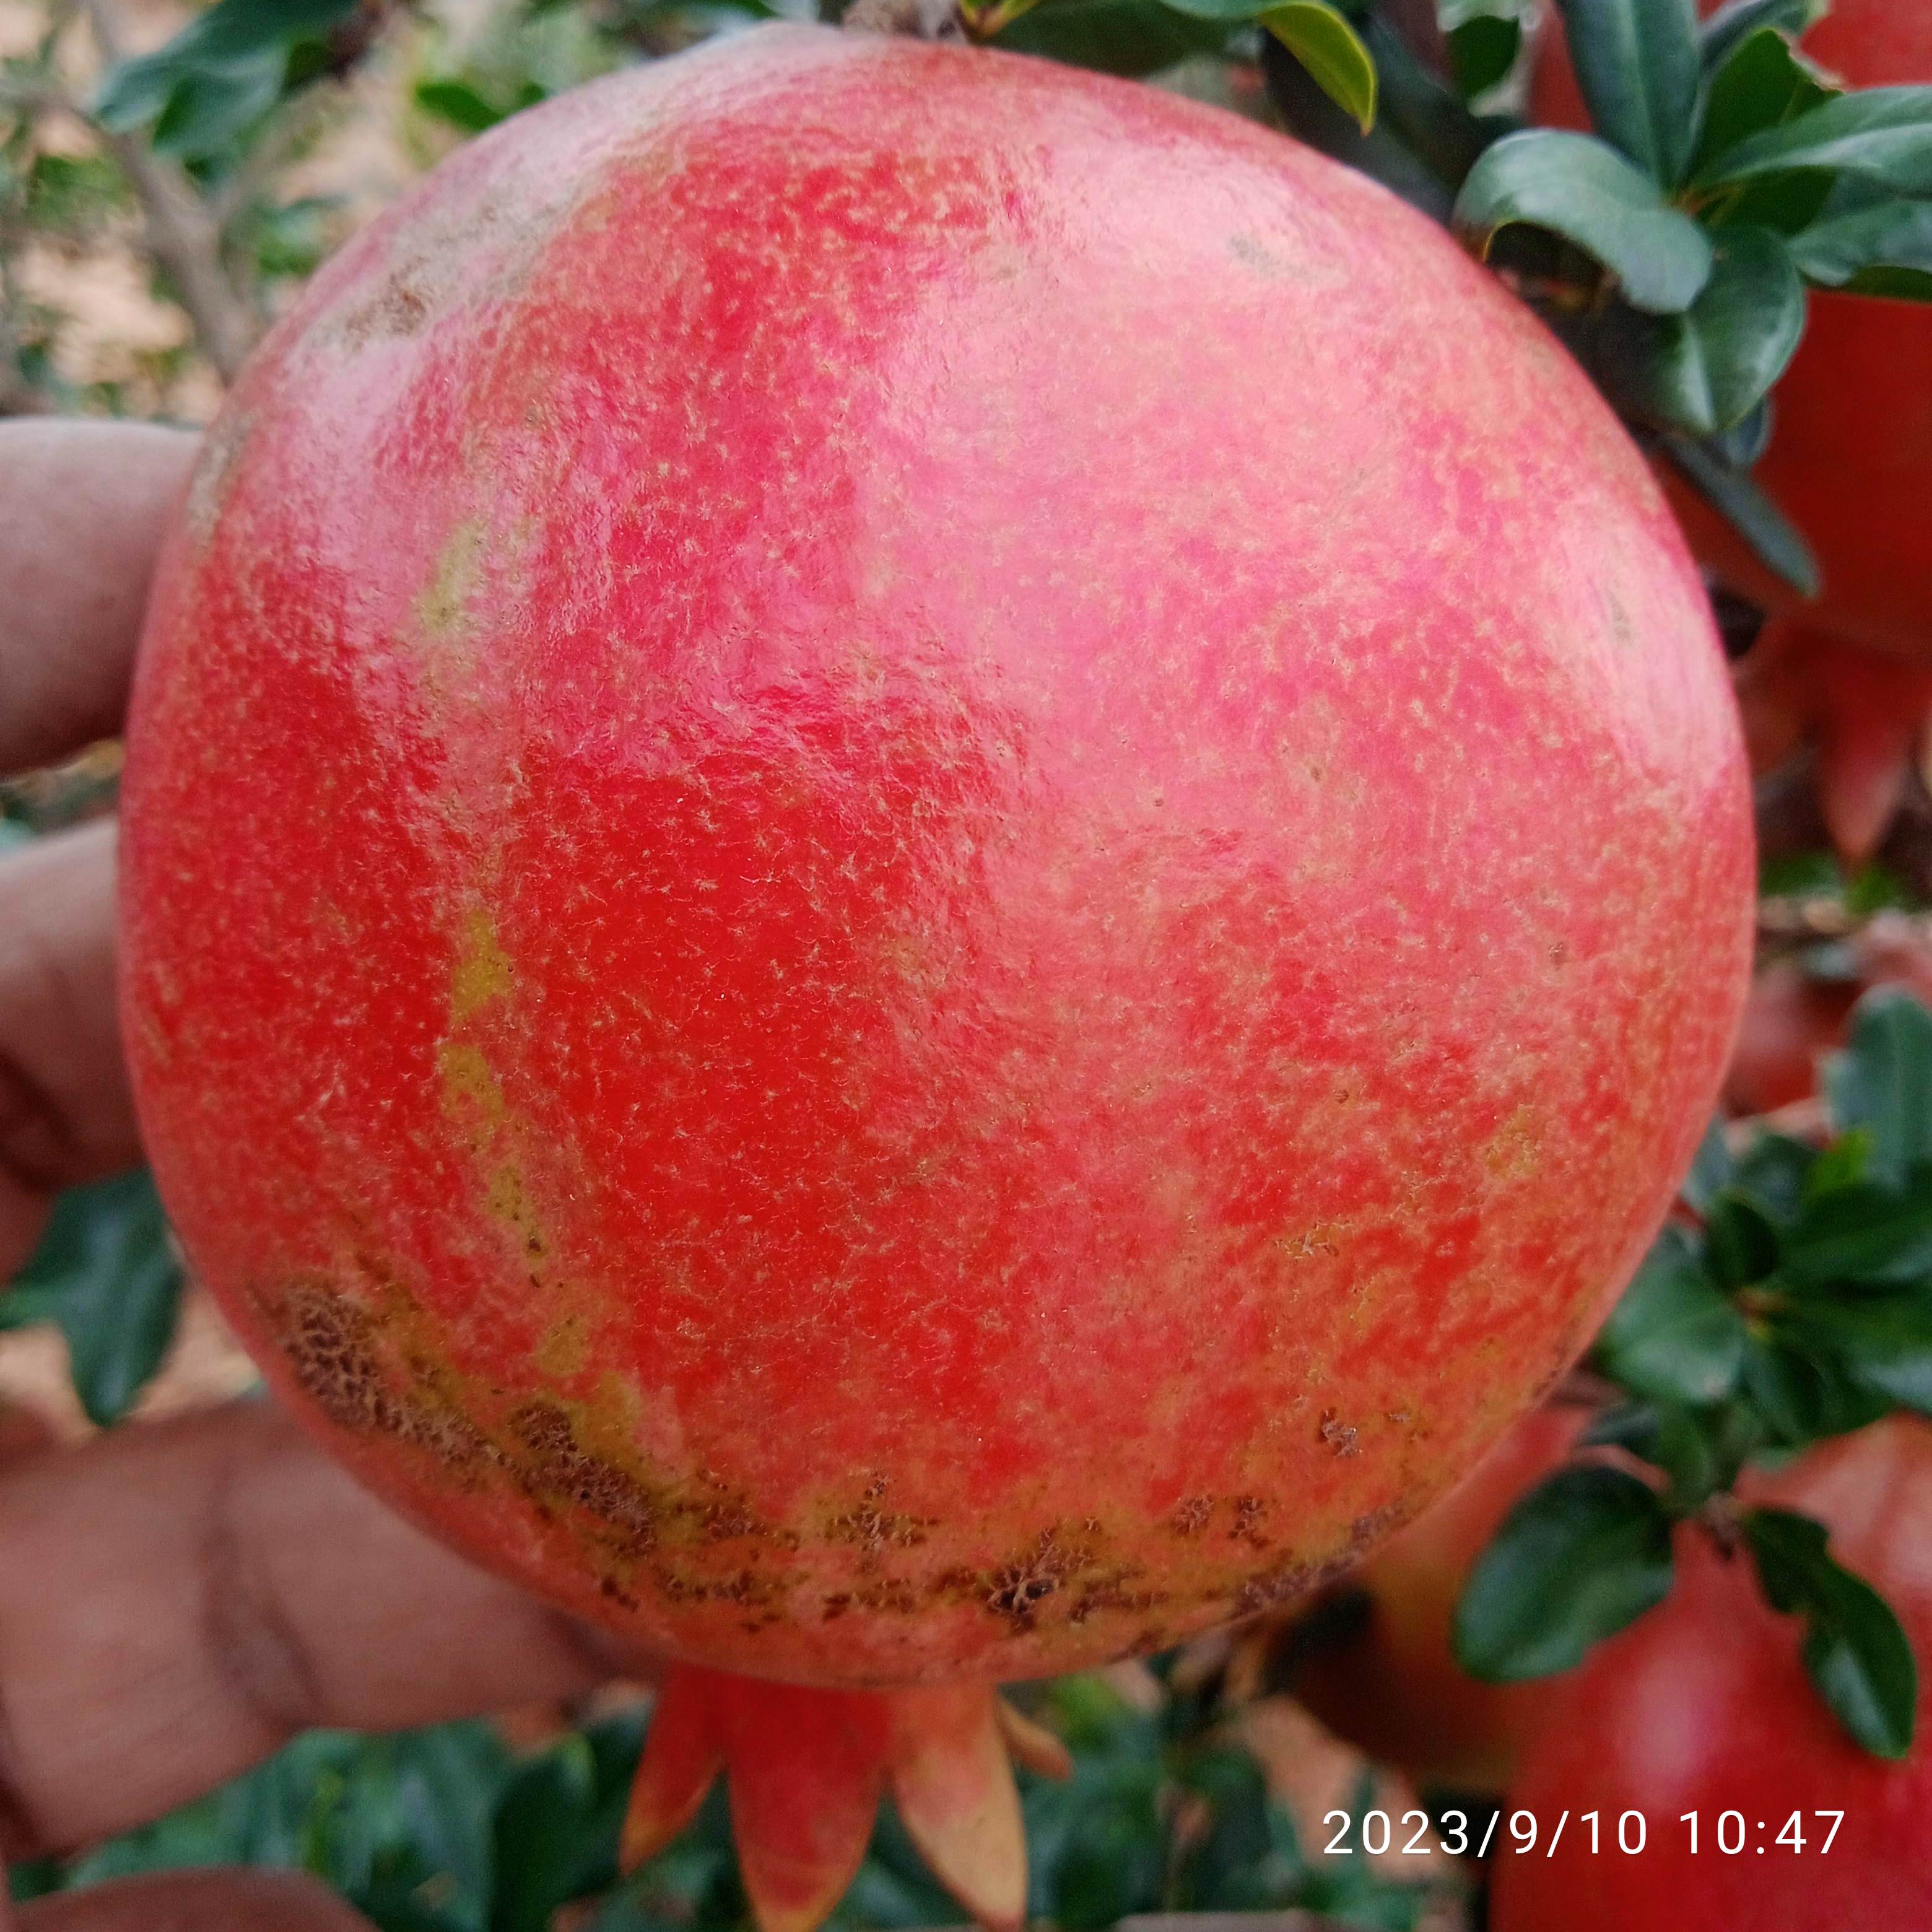
Label: Healthy